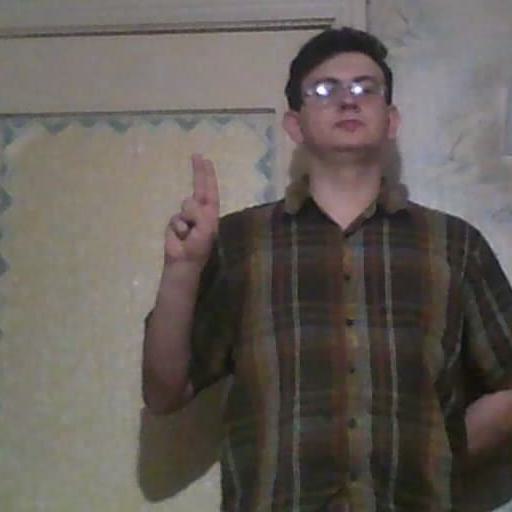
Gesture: two_up